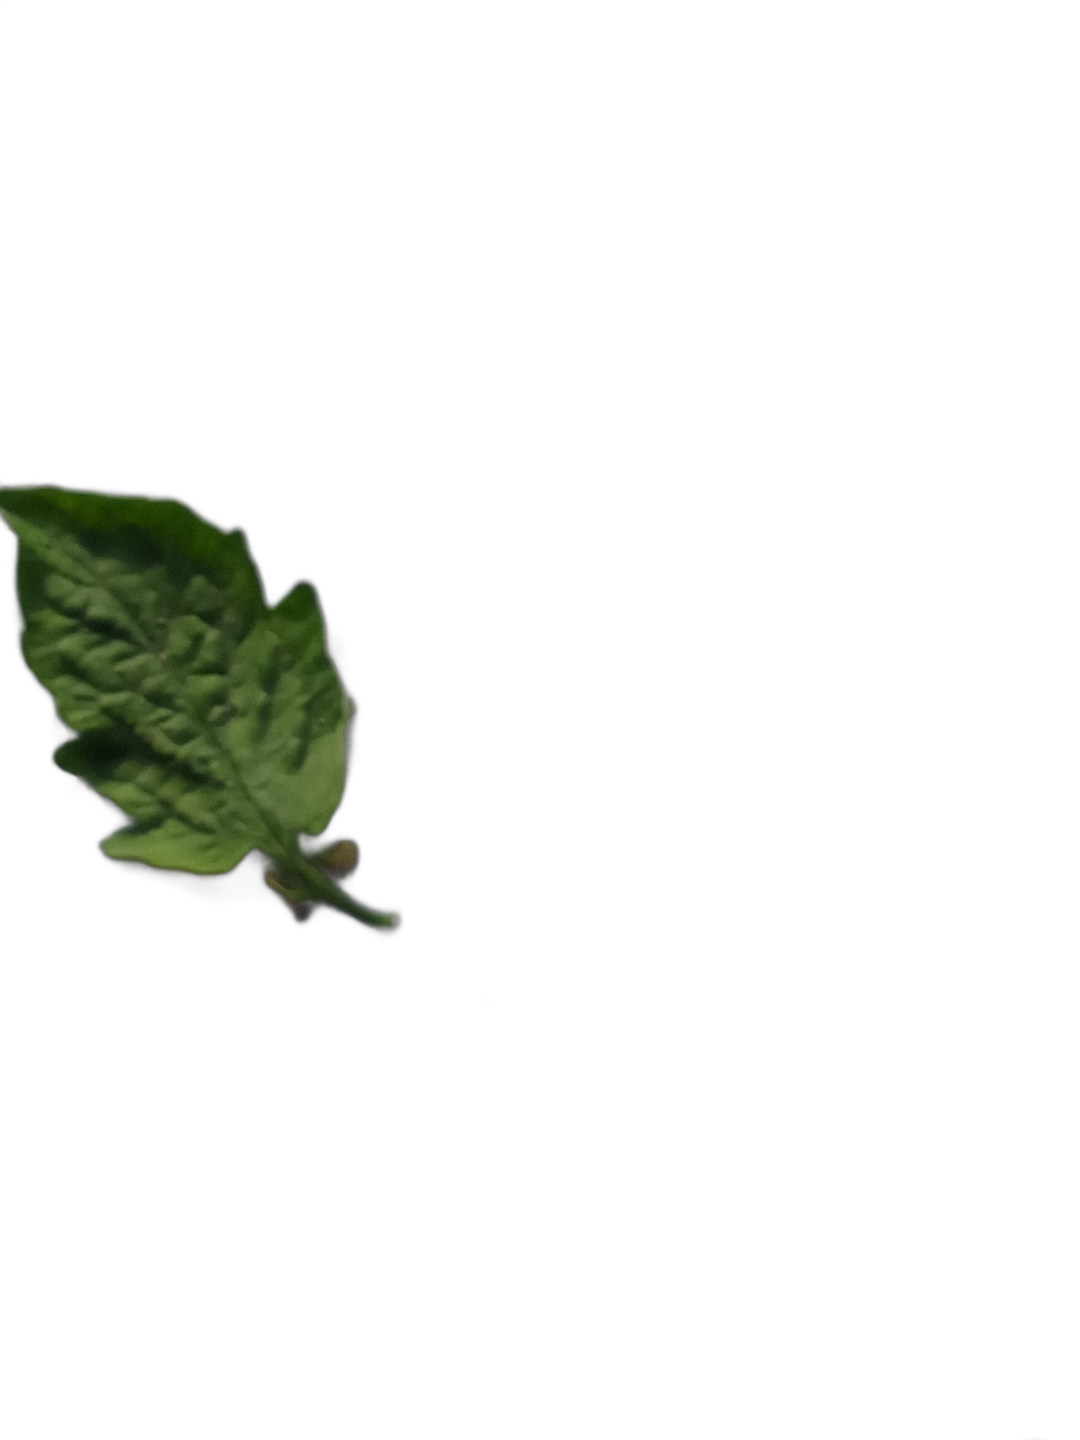
Crop: Tomato
Label: Mosaic